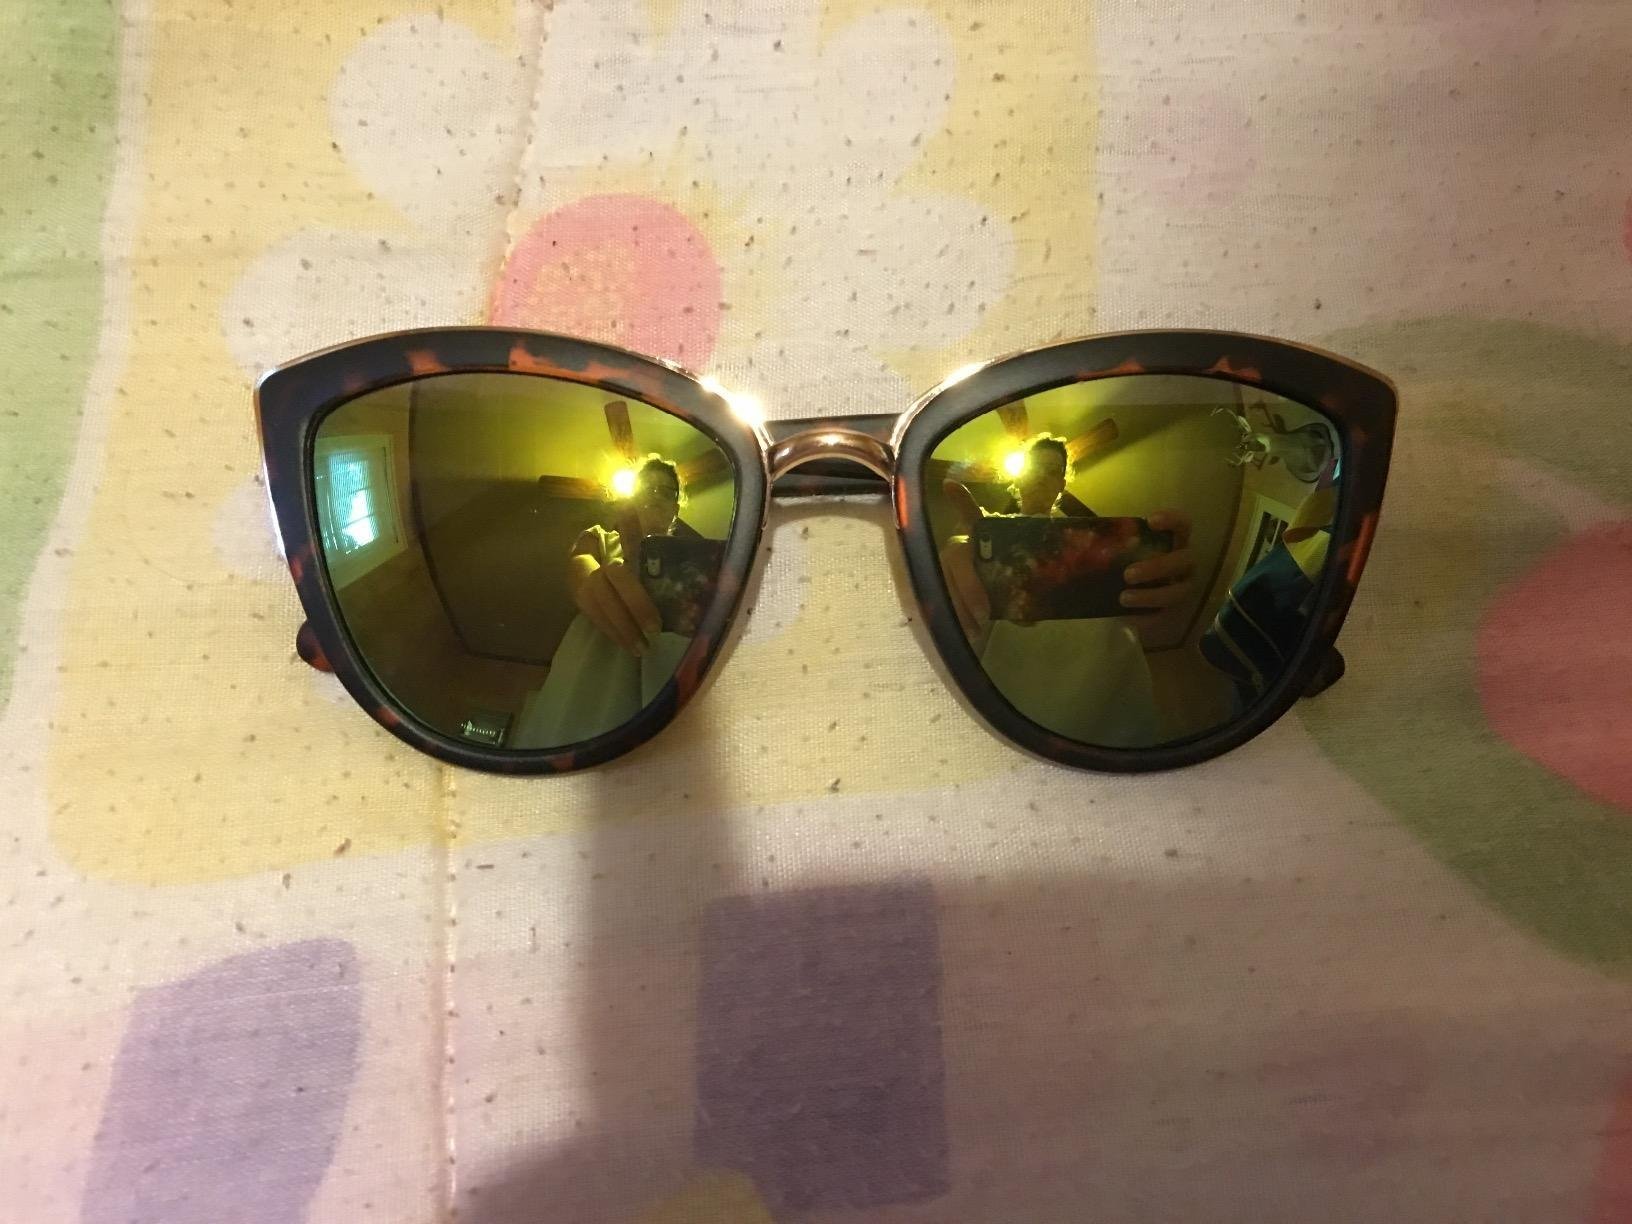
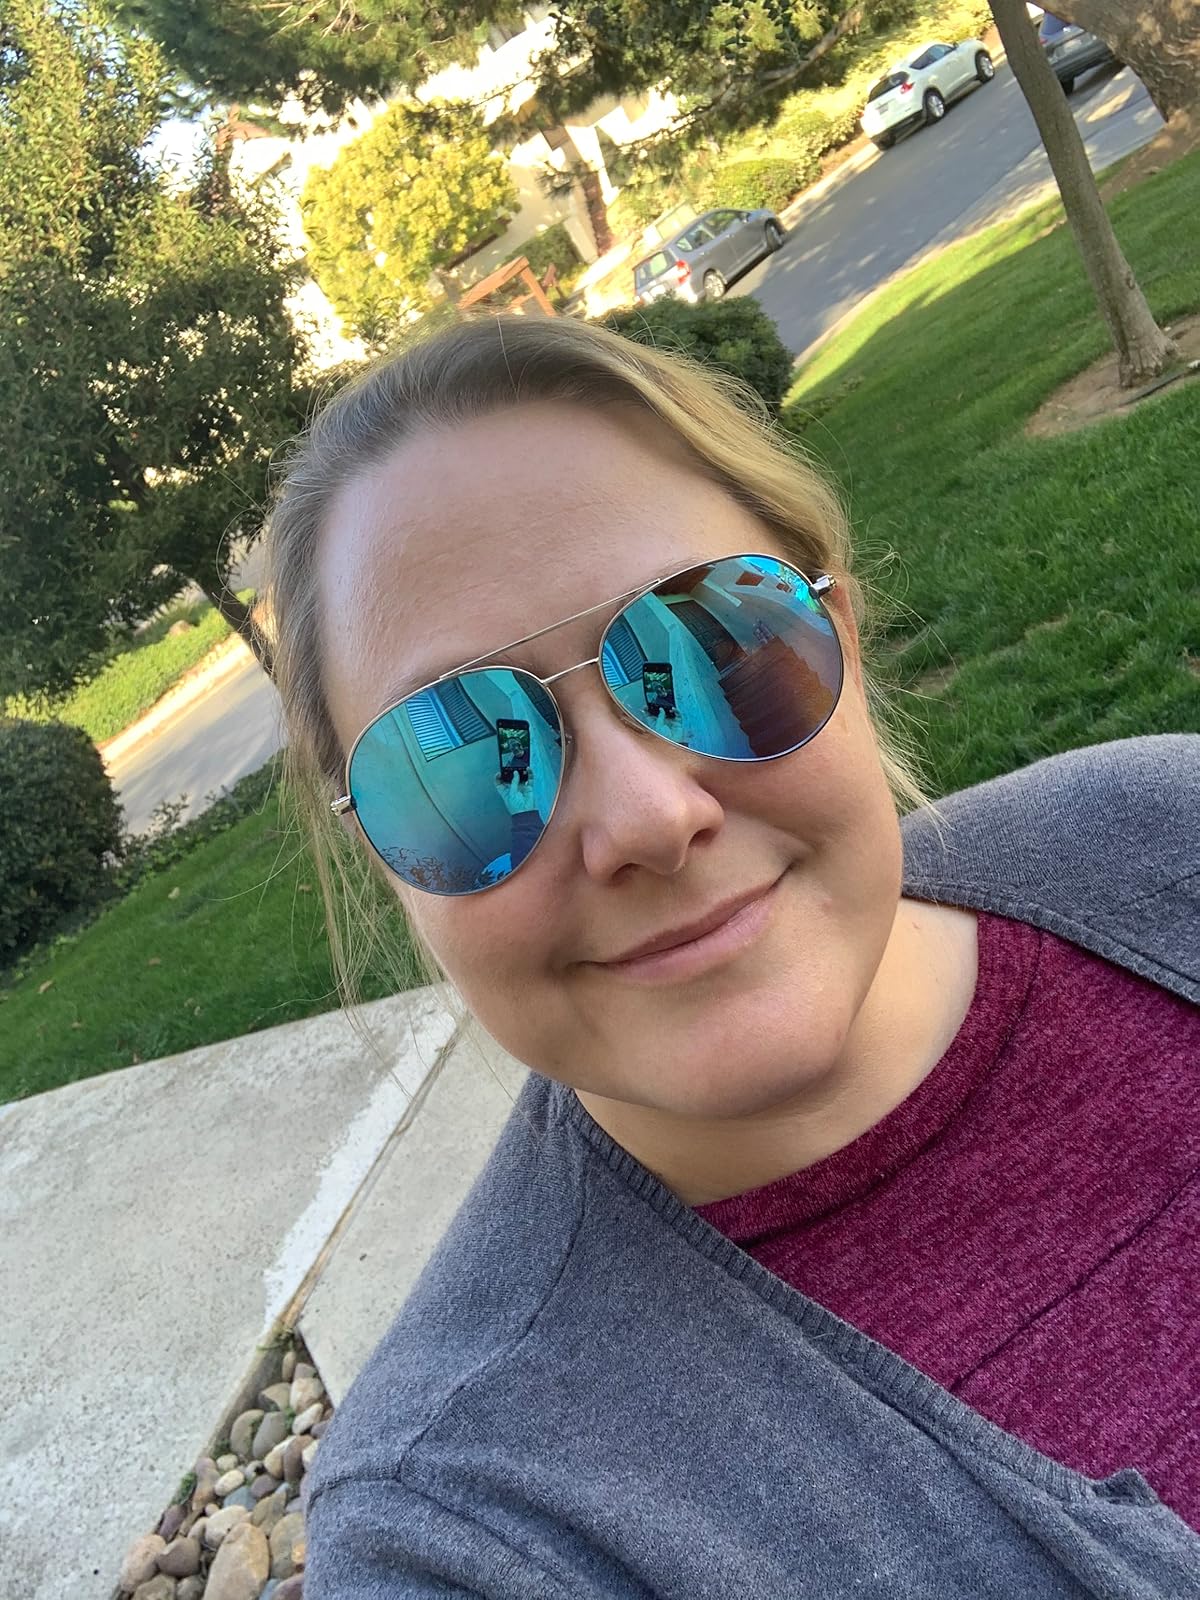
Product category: accessories_sunglasses
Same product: no